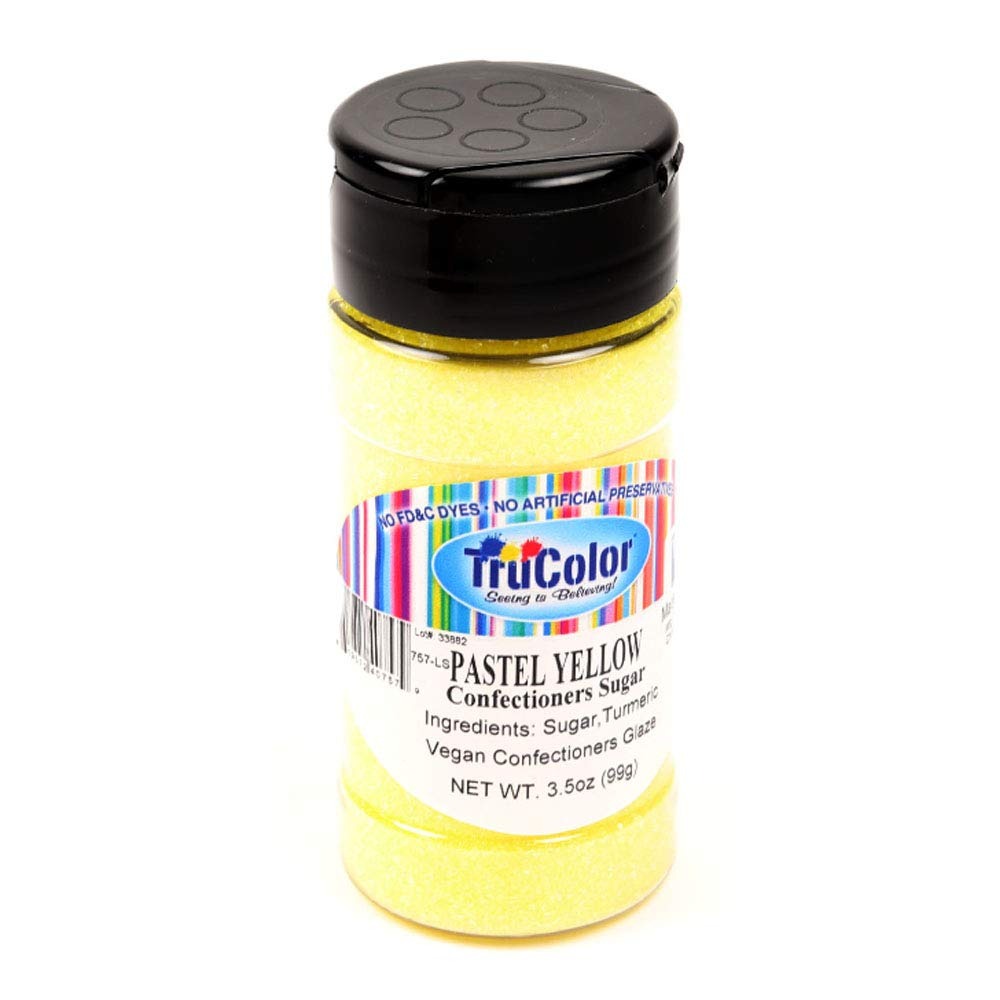
Item Name: Trucolor Natural Color Confectioners Sanding Sugar (Fine Crystals) - 3.5 Ounce Pastel Yellow
Bullet Point 1: TruColor Confectioners Sanding Sugar: fine (smaller than standard) sugar crystals perfect for that light touch and delicate works of sugar art, popular all year round to sprinkle on cakes, cupcakes, cookies, pastries, sprinkle over your pies before baking, these sanding sugars withstand heat and resist melting
Bullet Point 2: These amazing soft colors are especially appealing in the spring when soft colors are used for decorating extensively
Bullet Point 3: Ingredients of Pastel Yellow TruColor Confectioners Sanding Sugar: sugar, turmeric, vegan confectioners glaze
Bullet Point 4: TruColor’s state-of-the-art natural sanding sugars for everyone bring to bear all the wholesome beautiful and brilliant colors found in nature; no synthetic FD&C dyes, no artificial preservatives; for decorating cookies, pastries and desserts, cakes and more; colors made from fruits, vegetables, roots, seeds and minerals
Bullet Point 5: TruColor, the cutting edge of natural-food-color development, provides state-of-the-art natural food colors, bringing to bear the wholesome beautiful and brilliant colors found in nature; TruColor is continuously working to bring never-before-seen natural colors to everyone to make them stronger and better than any other natural color product ever created; TruColor is less expensive and more potent than other-brand natural color, which simply cannot match the stability, hue, shade and brilliance
Product Description: <b>TruColor Natural Color Confectioners Sanding Sugar</b><br><br> Confectioners Sanding Sugar: fine (smaller than standard) sugar crystals perfect for that light touch and delicate works of sugar art, popular all year round to sprinkle on cakes, cupcakes, cookies, pastries, sprinkle over your pies before baking, these sanding sugars withstand heat and resist melting<br><br> These amazing soft colors are especially appealing in the spring when soft colors are used for decorating extensively<br><br> TruColor’s state-of-the-art natural sanding sugars for everyone bring to bear all the wholesome beautiful and brilliant colors found in nature; no synthetic FD&C dyes, no artificial preservatives; for decorating cookies, pastries and desserts, cakes and more; colors made from fruits, vegetables, roots, seeds and minerals<br><br> Free of soya, wheat, milk, eggs, fish and crustacean shell fish. <br><br> TruColor is also free of tree nuts and peanuts. If product contains annatto color: Annatto color is not on the list of nuts, but it is important to know that a small fraction of some people with peanut or nut sensitivities report having cross reactions to the annatto seed. <br><br> TruColor is gluten free and free of genetically modified organisms (GMOs). TruColor Caramel clinically tested GMO Free, but it may initiate GMO label requirements in the EU due to traceability-to-source requirements. U.S. corn: Please check the label for this ingredient if you are sensitive. TruColor Brown is made from Organic Cane Syrup and is GMO & corn free. <br><br> Trucolor products not only do not contain but are <b>not even made on the same equipment or in the same plant</b> used to process soya, soybeans, wheat, milk or lactose, eggs, fish or crustacean shell fish, tree nuts or peanuts, legumes, peas, poppy seeds, sesame seeds, celery, mustard or lupine.
Value: 1.0
Unit: Count

Price: 11.95